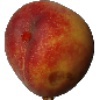
Label: Peach 1